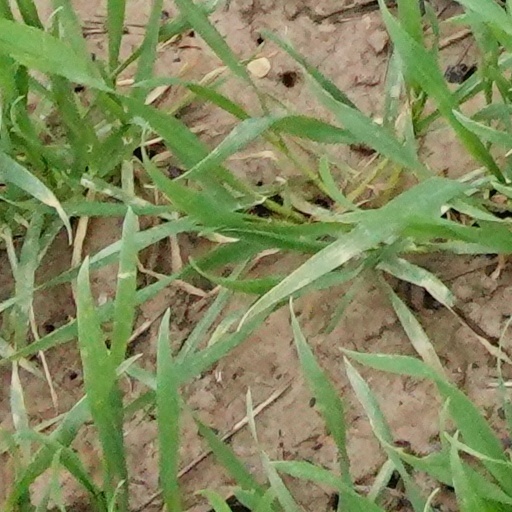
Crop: wheat